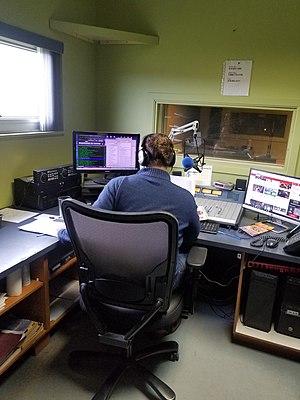
Une radio communautaire québécoise est une société à but non lucratif qui offre un service de radiodiffusion local à la population d'un territoire donné du Québec, qu'il soit métropolitain, périphérique ou en région éloignée. Le mandat des radios communautaires québécoises est de contribuer à la vie de la population locale, que ce soit au niveau culturel, social et économique.